St. Mary's Church (Pittsburgh)

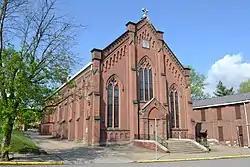
St. Mary's Church in 2018

St. Mary's Church is an historic, former American Catholic church that is located in the Lawrenceville neighborhood of Pittsburgh, Pennsylvania.